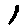
Label: 1